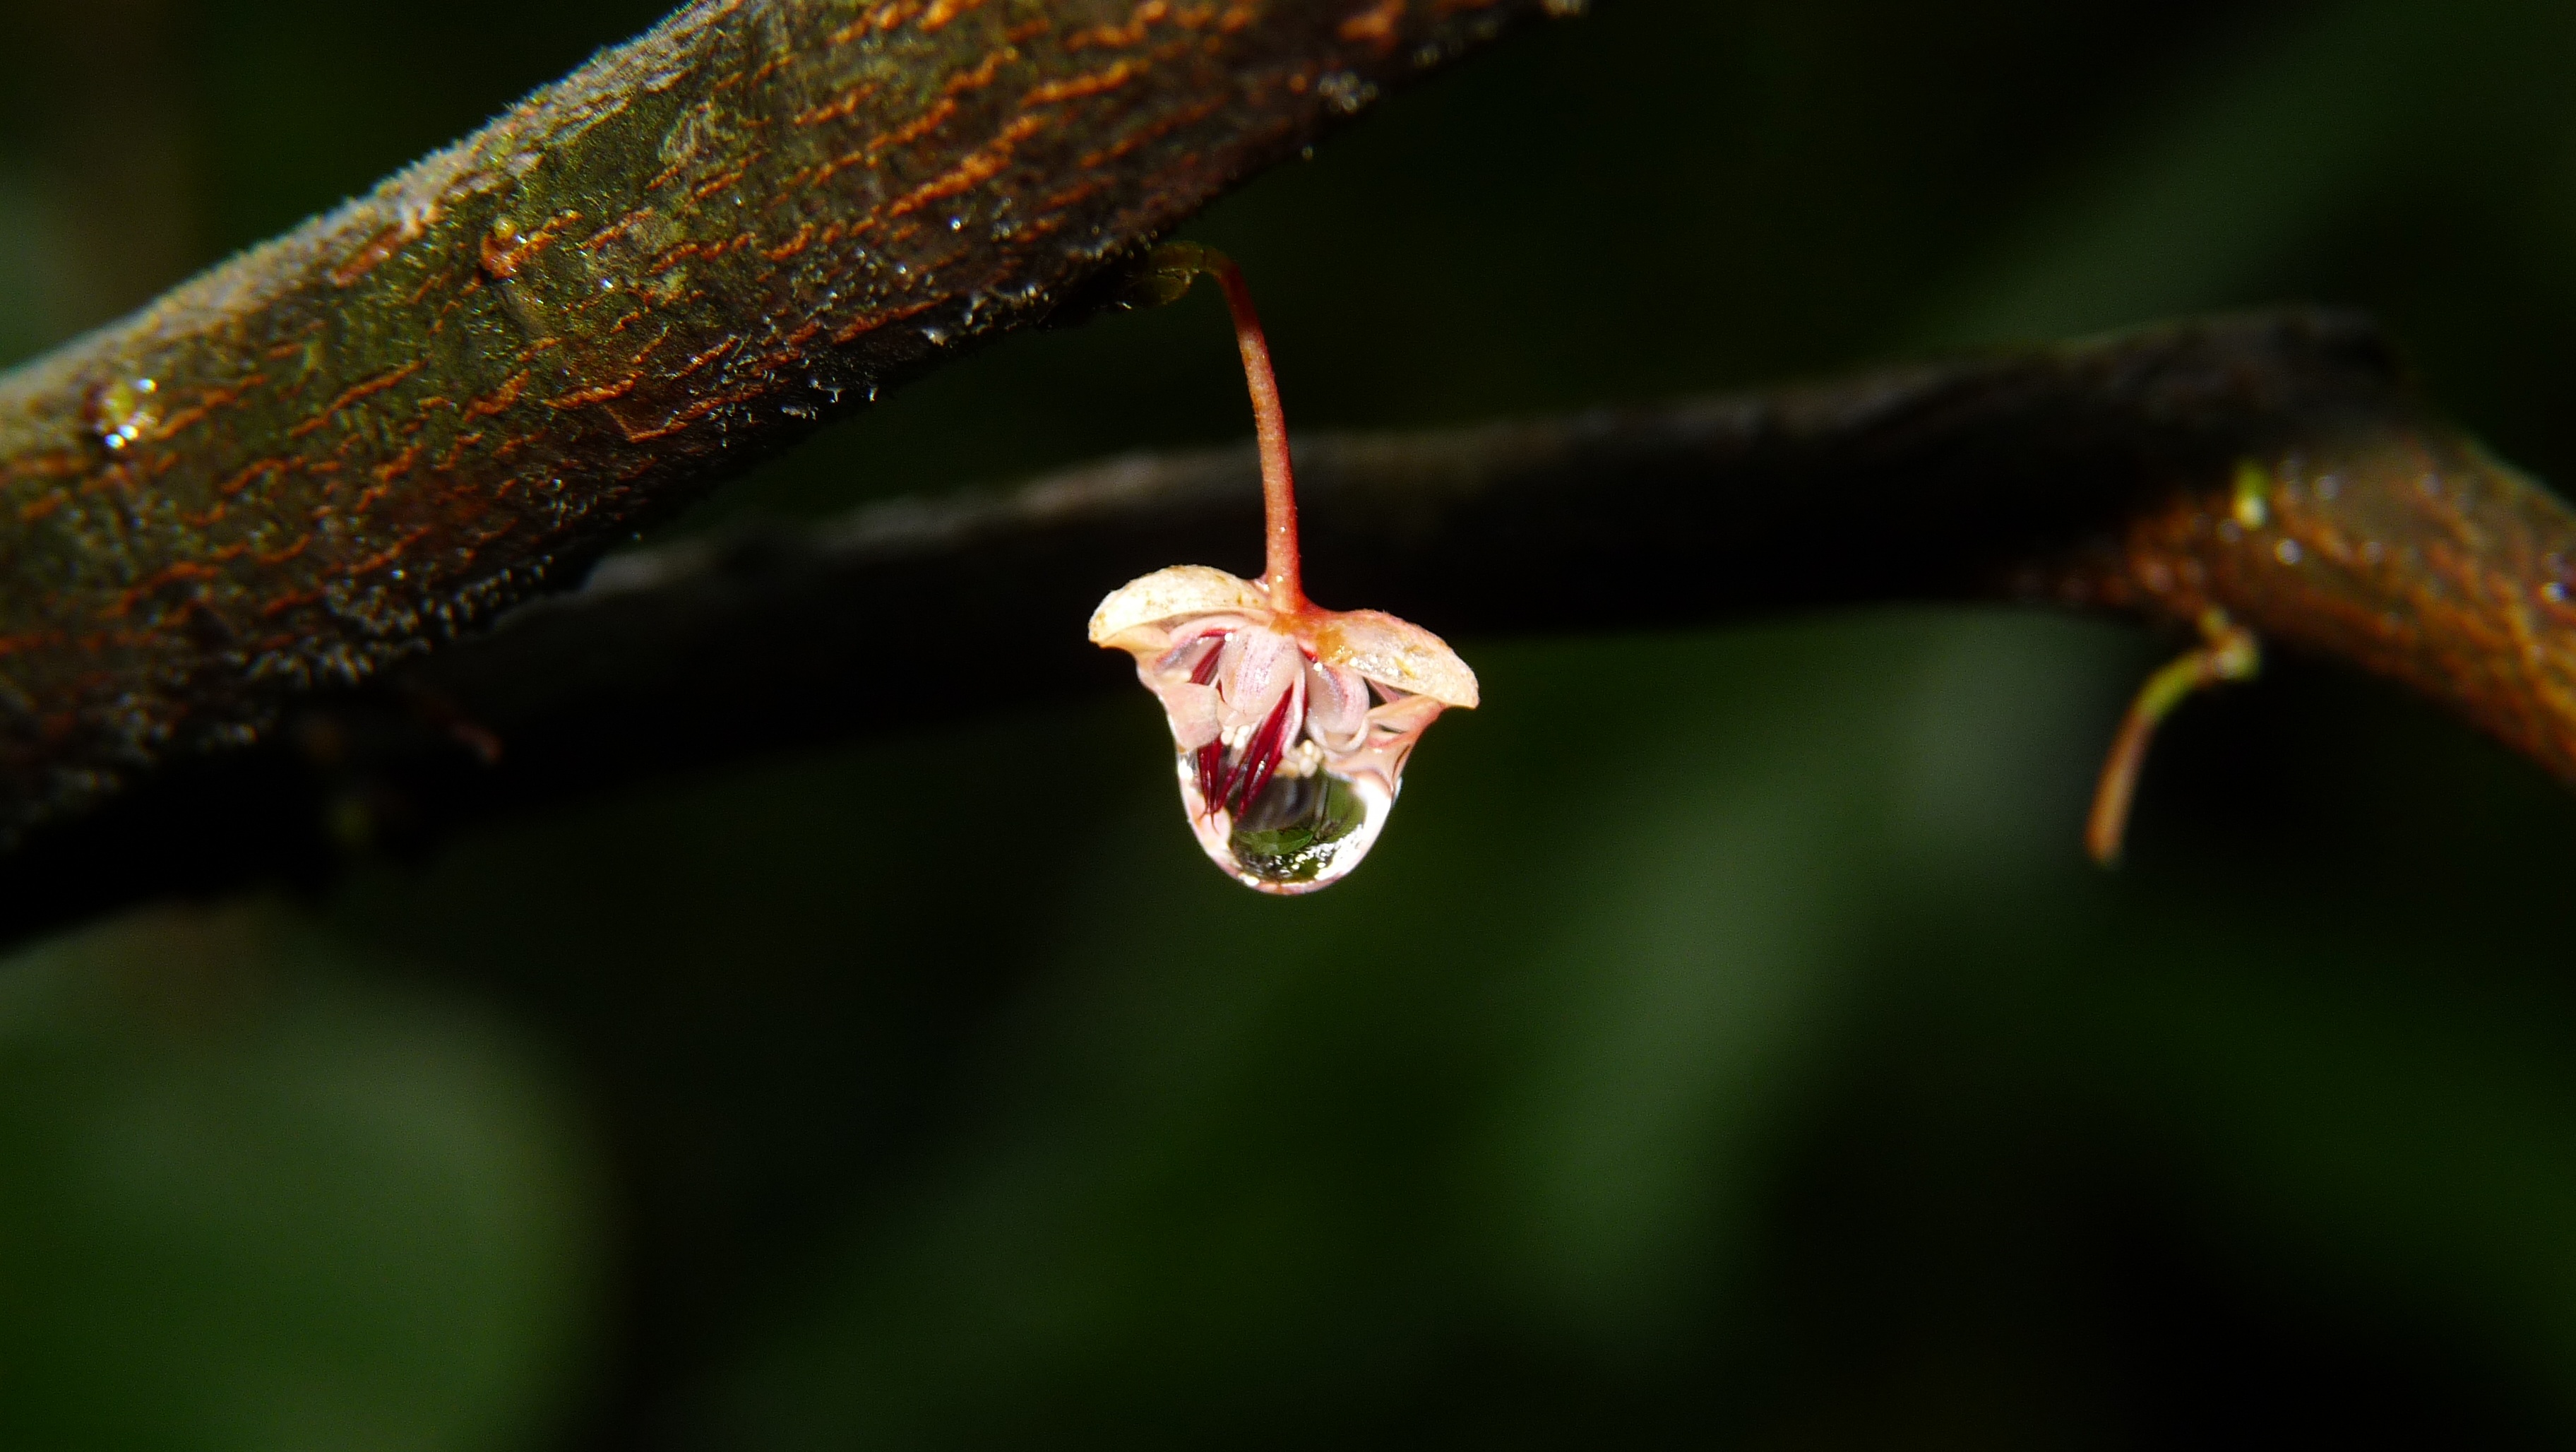
nature, branch, plant, photography, leaf, flower, green, insect, hummingbird, botany, flora, fauna, invertebrate, close up, macro photography, plant stem